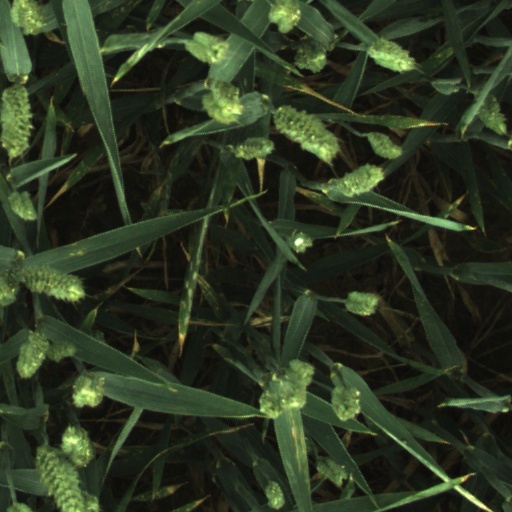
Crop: wheat